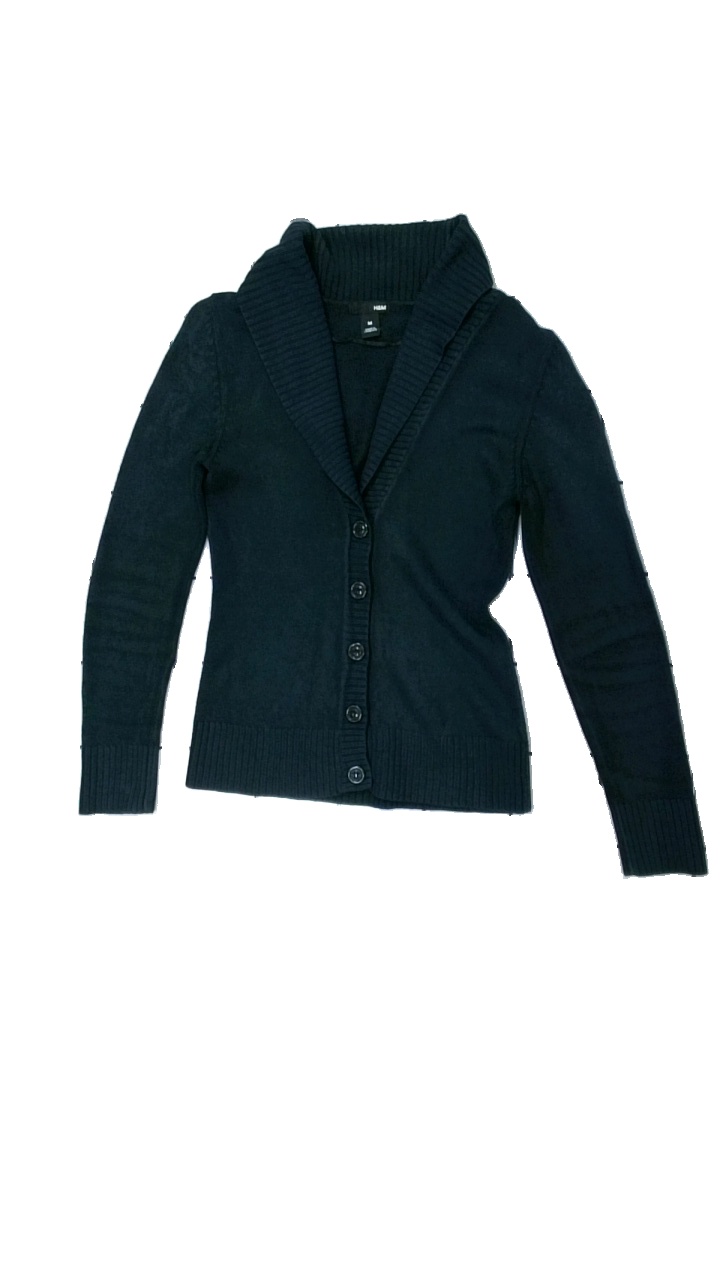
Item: Cardigan (Ladies)
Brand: H&m
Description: svart kofta med knappar, nopprig i kragen och fläck bak
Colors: Black
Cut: Regular
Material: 100% acrylic
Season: All
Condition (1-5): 3
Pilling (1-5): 3
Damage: fläckar
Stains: Major
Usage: Export
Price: <50